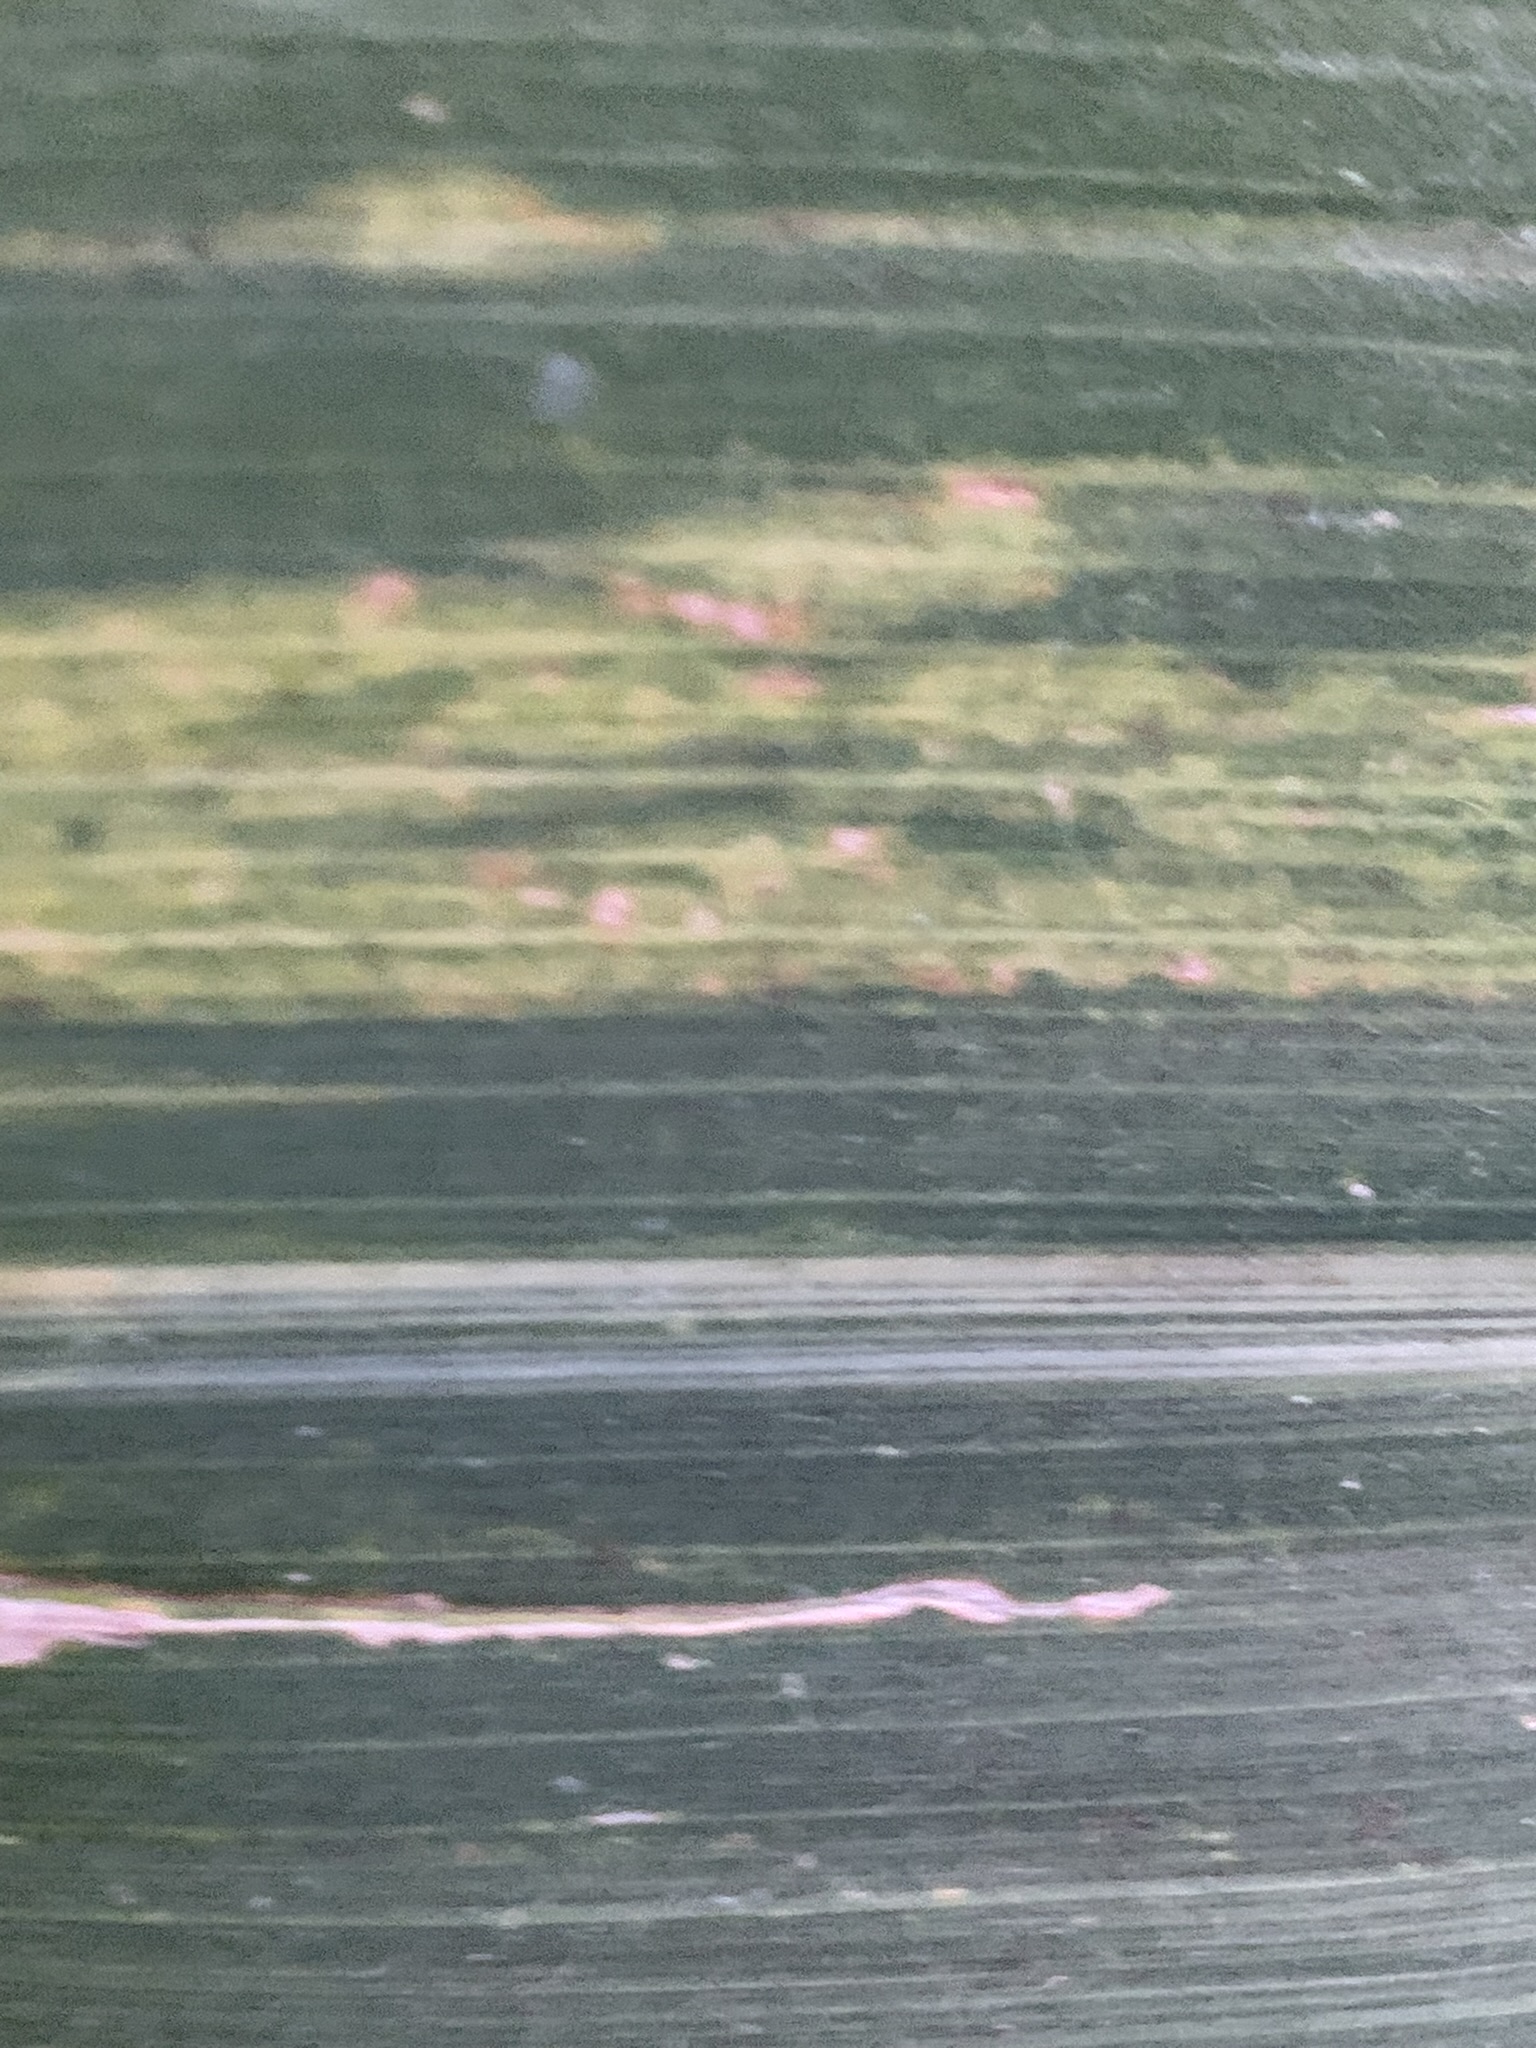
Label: MLN